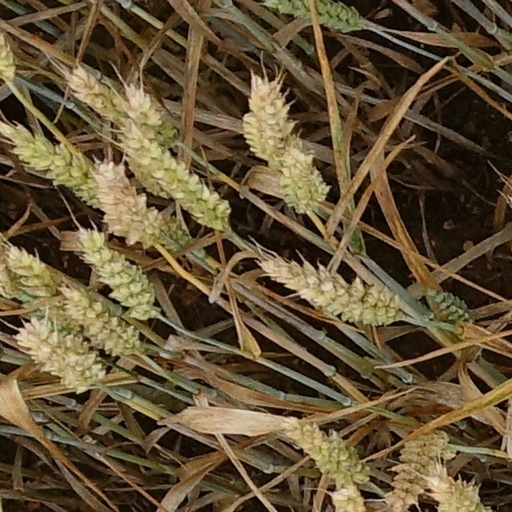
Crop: wheat